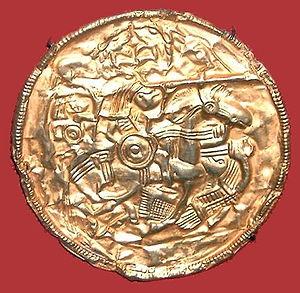
médaille de métal de Pliezhausen, Allemagne"
Les Alamans ou Alémans étaient une confédération de tribus germaniques principalement suèves établies d'abord sur le cours moyen et inférieur de l’Elbe puis le long du Main. Apparaissant pour la première fois dans les textes romains en 213, ils conquirent les Champs Décumates en 260 pour se répandre ensuite sur un territoire couvrant une partie de l’Helvétie, la Décumanie et une partie de la Séquanaise où ils contribuèrent à la germanisation de ces régions précédemment romanisées. En 496, les Alamans furent vaincus par le Franc Clovis, qui annexa leur territoire à son royaume. Après le traité de Verdun, ces territoires firent partie de la Francie orientale avant de constituer le duché de Souabe du Xᵉ au XIIIᵉ siècle.
La mythologie germanique continentale est la branche de la mythologie germanique qui était pratiquée par les tribus du nord de l'Europe centrale puis d'Europe occidentale jusqu'au haut Moyen Âge. Elle recula ensuite face à la christianisation, du VIᵉ au VIIIᵉ siècle, après quoi elle se perpétua en partie sous une forme profane dans le folklore européen.